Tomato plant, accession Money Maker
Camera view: bottom (45 deg); turntable rotation: 30 degrees
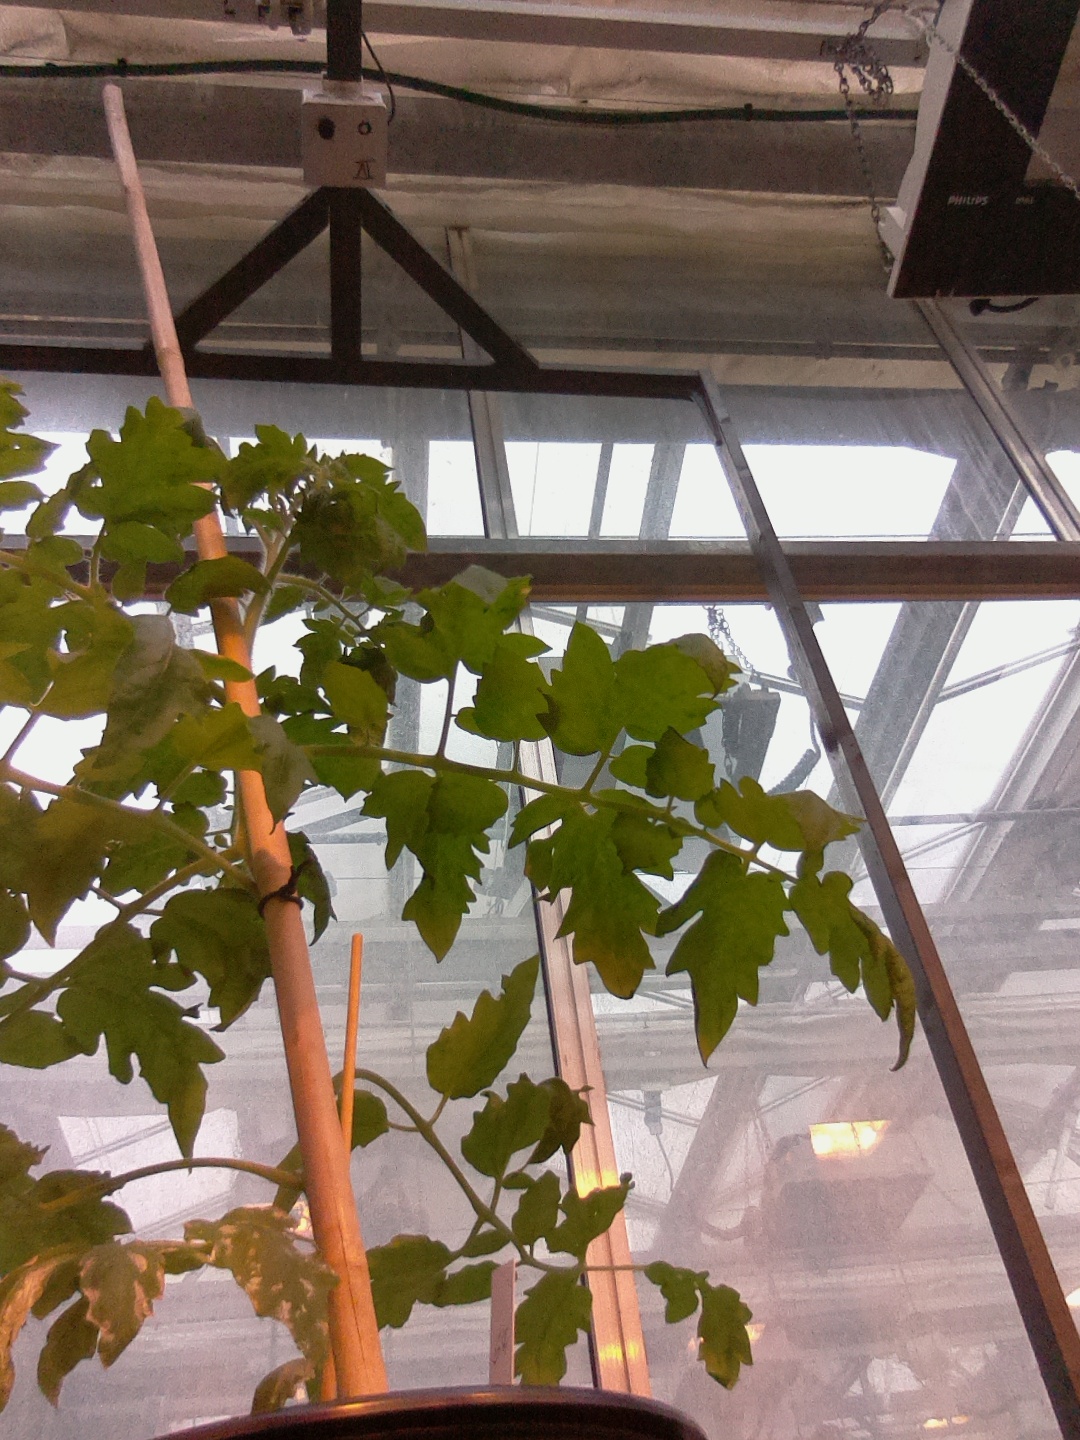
BBCH growth stage 52: 2 inflorescences visible